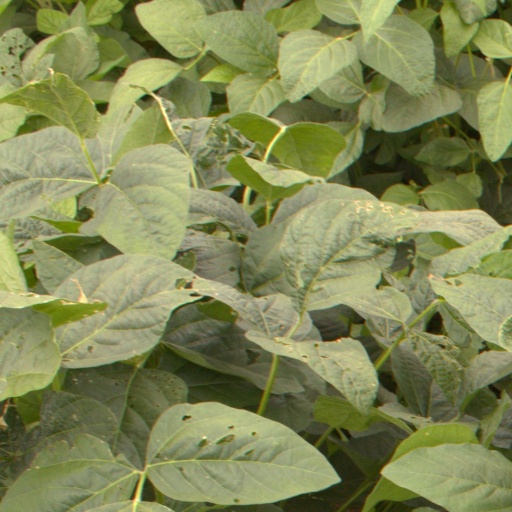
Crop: soybean